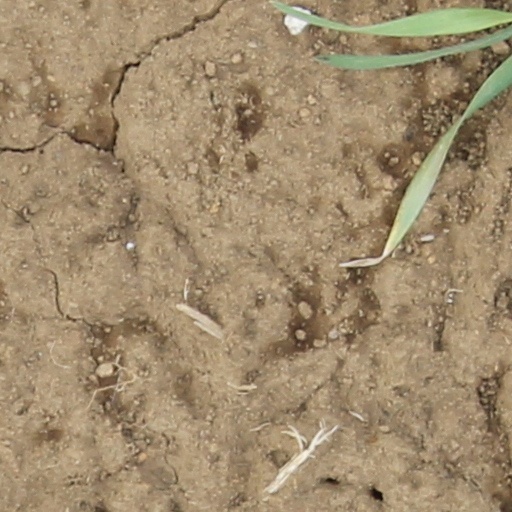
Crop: wheat